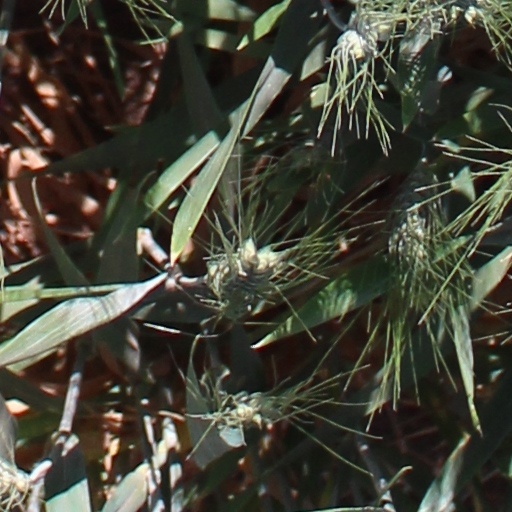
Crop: wheat